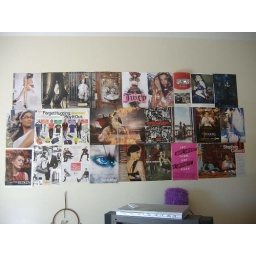
This is the wall above my TV